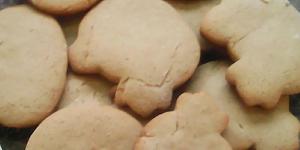
galletas caseras sin mantequilla ni leche